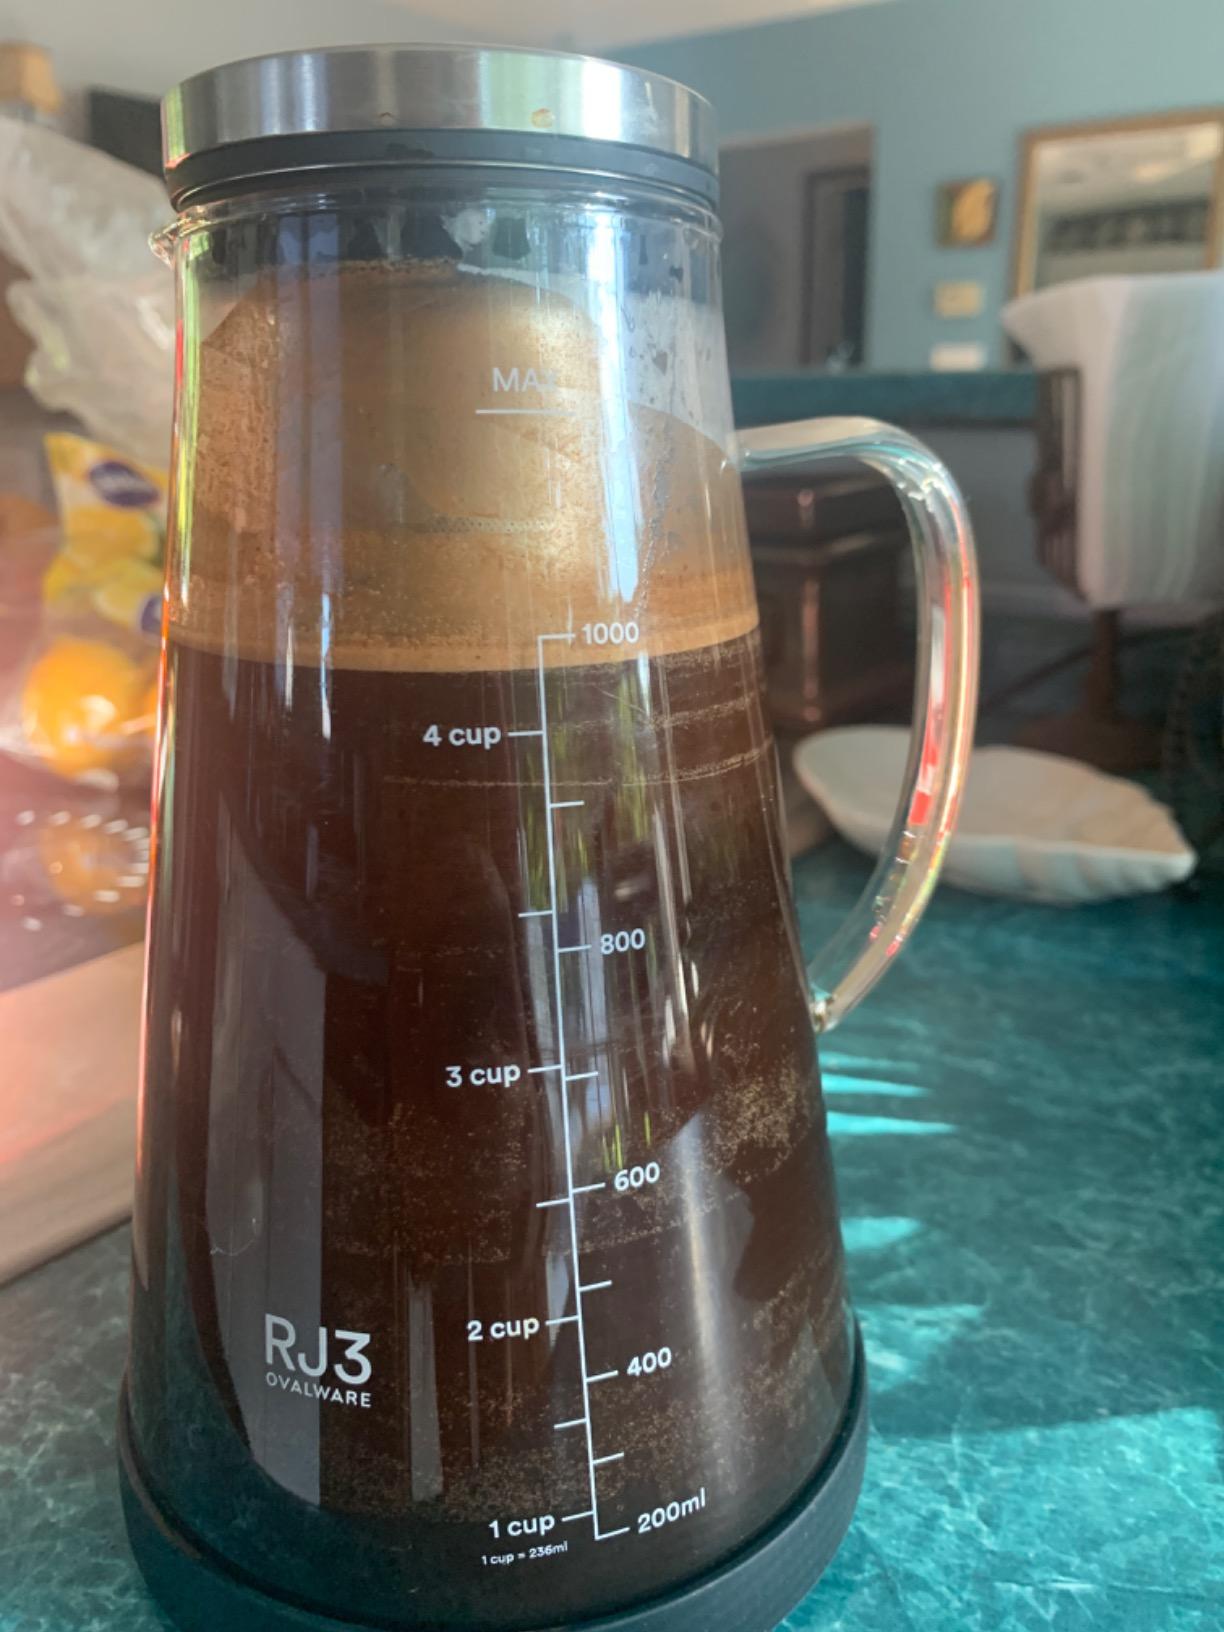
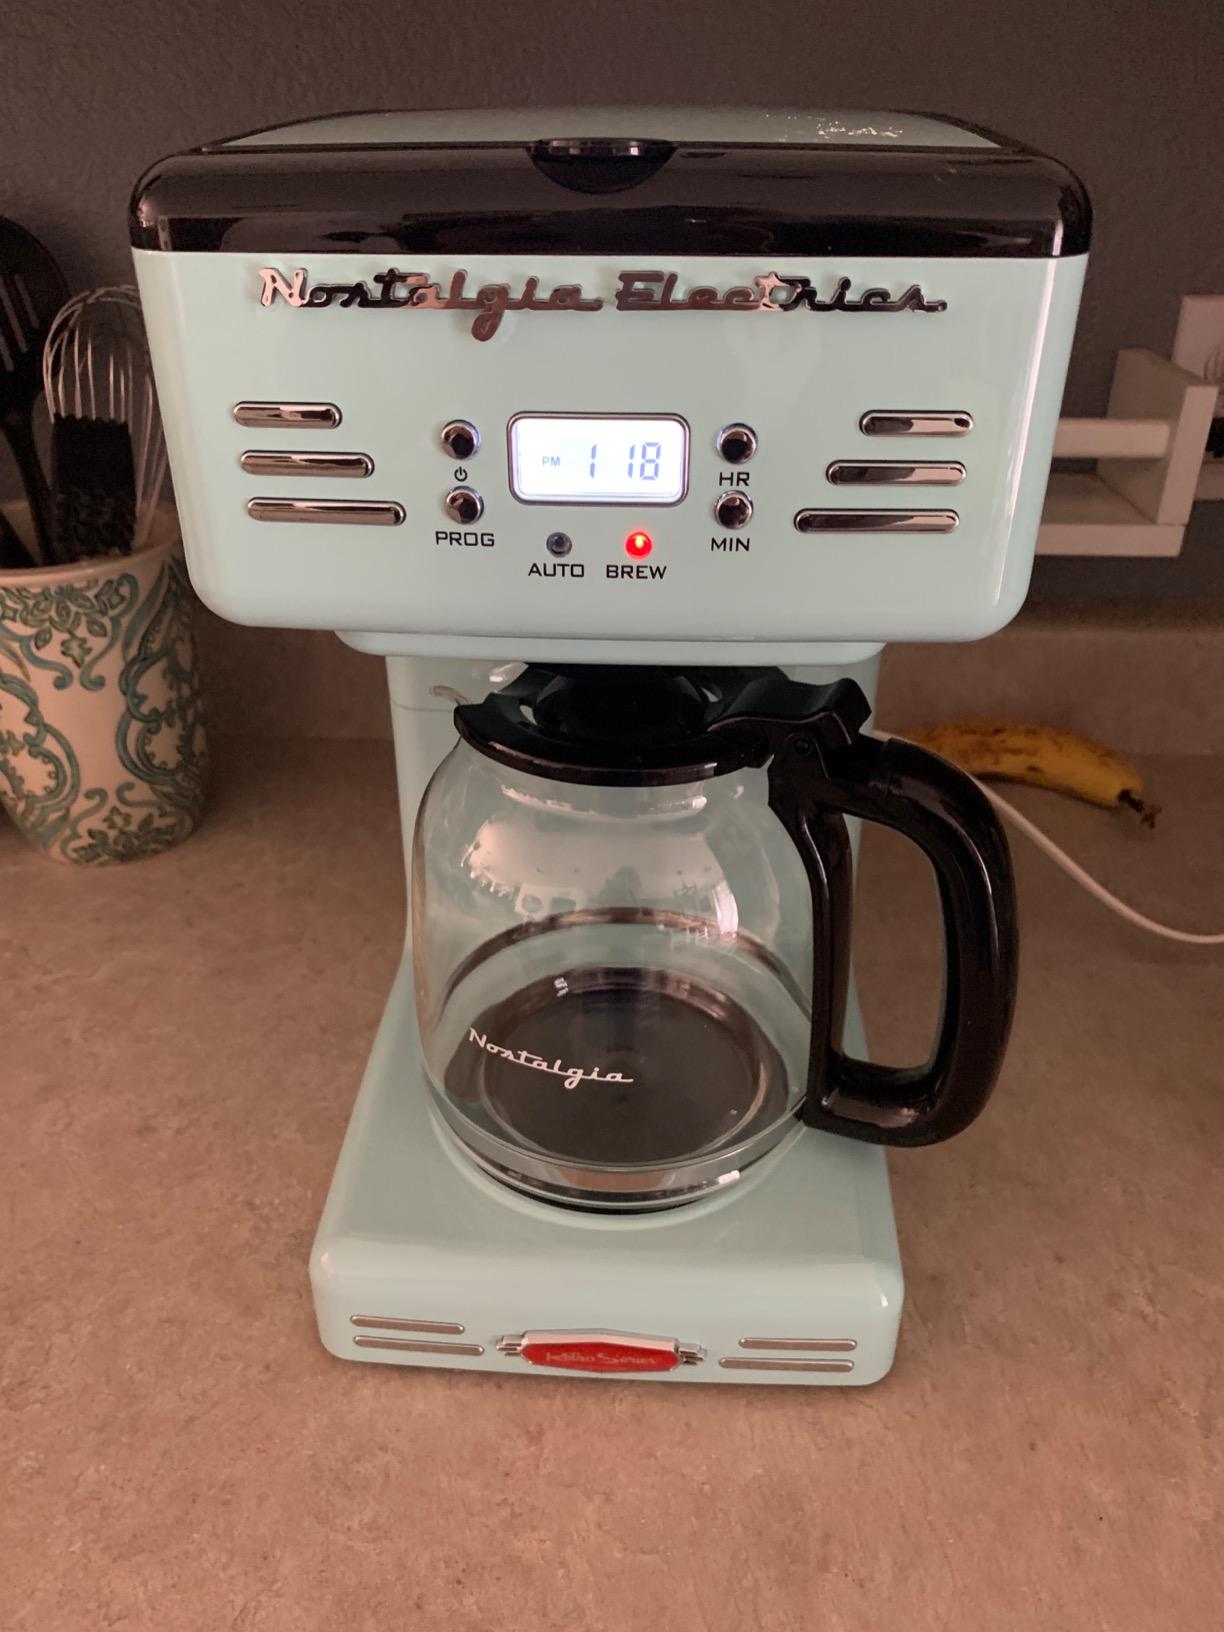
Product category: items_tea
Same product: no